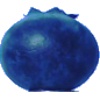
Label: huckleberry